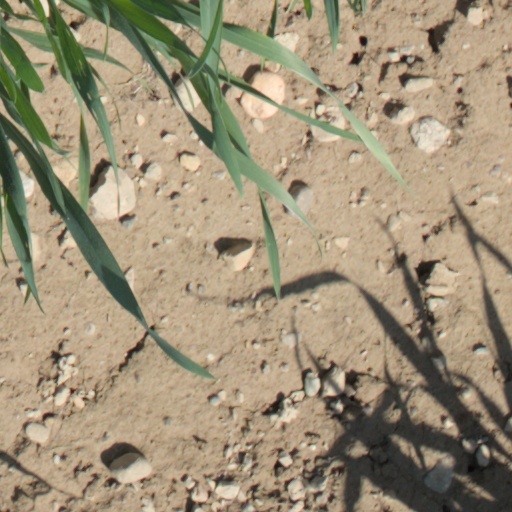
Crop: wheat